Third National Government of New Zealand

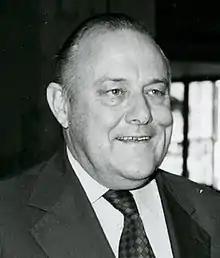
Robert Muldoon served as Prime Minister from 1975 to 1984.

Robert Muldoon was prime minister for all three terms of the Third National government, from 12 December 1975 to 26 July 1984.